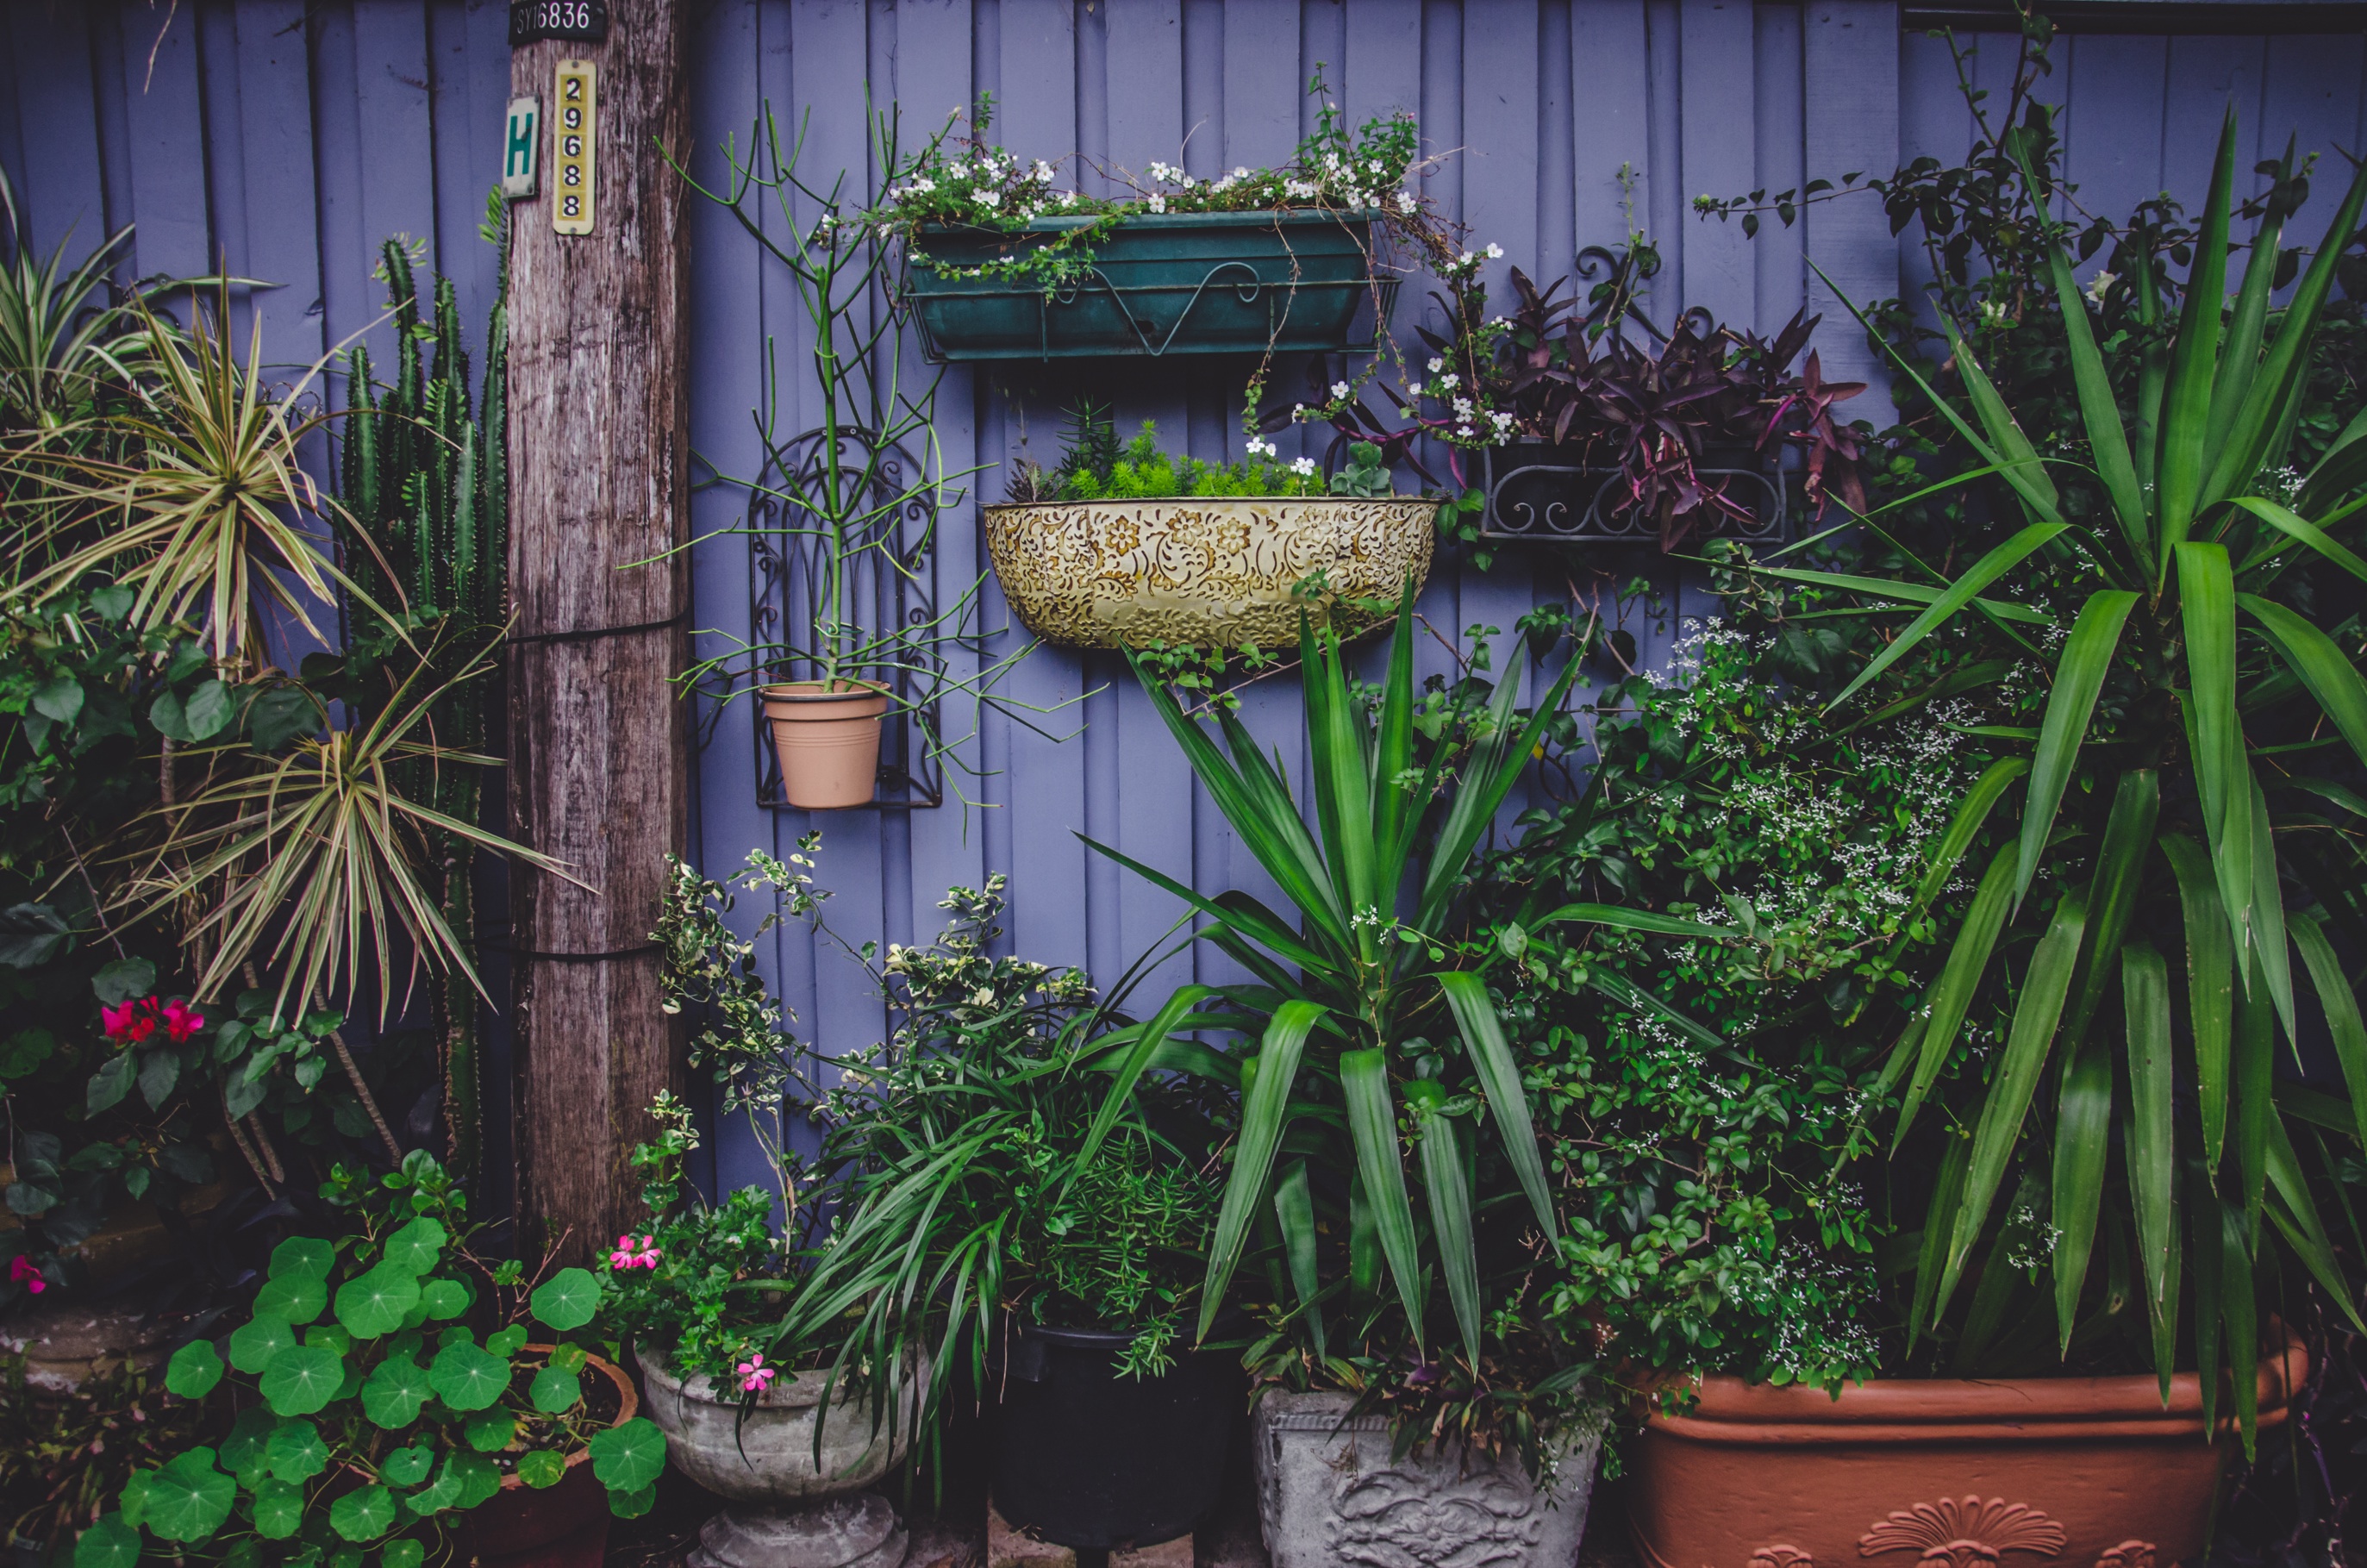
plant, leaf, flower, pond, green, jungle, backyard, botany, garden, flora, yard, floristry, arecales